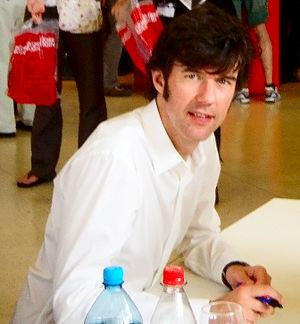
Stefan Sagmeister lors de la conférence TYPO à Berlin en mai 2008.
Stefan Sagmeister, né le 6 août 1962 à Bregenz en Autriche, est un designer graphique et typographe. Il est considéré comme l'un des designers marquant du début du XXIᵉ siècle. Il a travaillé pour HBO, The Rolling Stones, le musée Guggenheim, Time Warner, David Byrne ou encore Lou Reed.